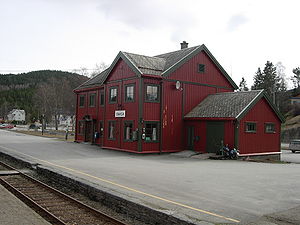
Snåsa Station
Snåsa Station er en jernbanestation på Nordlandsbanen, der ligger i byområdet Snåsa i Norge. Stationen består af nogle få spor, to perroner og en stationsbygning i rødmalet træ med ventesal og toilet.